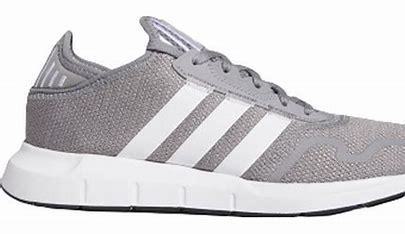
Brand: Adidas
Model: Swift Run X